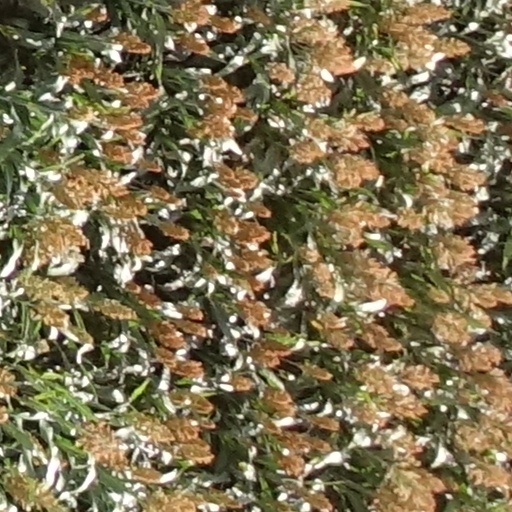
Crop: sorghum